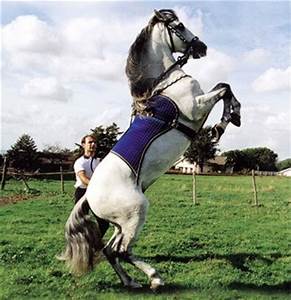
Label: cavallo